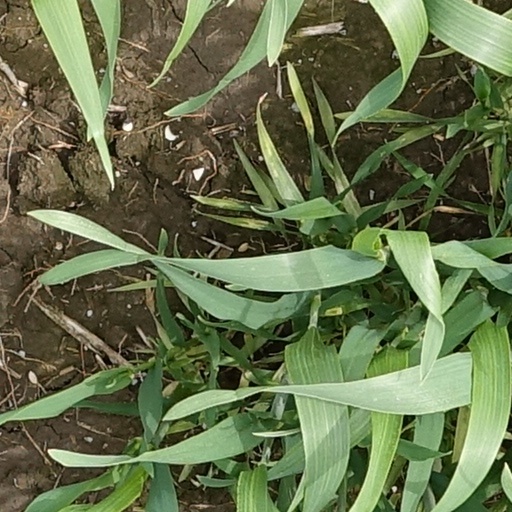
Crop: wheat